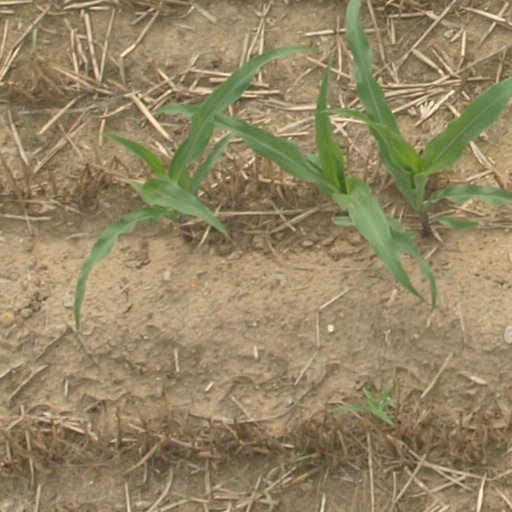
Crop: maize; corn